Stockton Globe

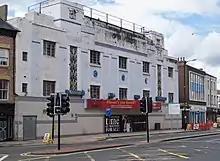
The theatre in disrepair before being refurbished

Whilst the theatre played host to these famous bands, it was also a cinema and showed the very first 3D film in the region, House of Wax in 1953. The last film was "The Sting", on 15 June 1974. Status Quo were the final rock band to play there in December 1974, but the very last show was on 5 February 1975 when the London Philharmonic Orchestra staged a concert. The doors of the Globe closed only to re-open as a bingo venue for a few years until closing for good in 1997.